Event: Nepal Earthquake
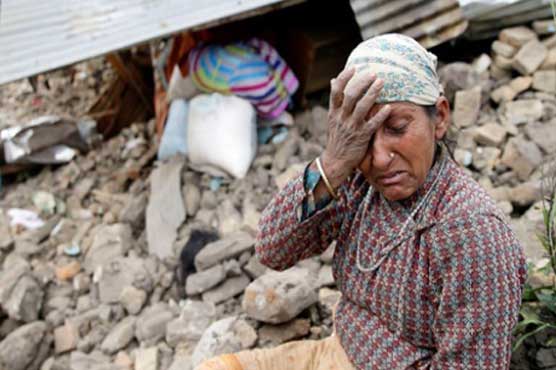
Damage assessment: damage